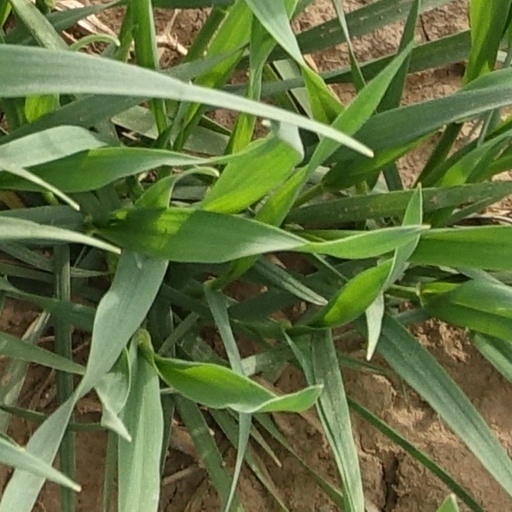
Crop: wheat